Snake soup

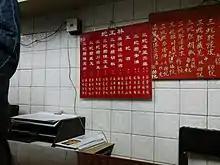
Plaque describing the supposed medicinal qualities of snake products on offer

It is believed in old Chinese medical books that snake soup has a number of medicinal benefits, including the cure of bodily ailments, blood nourishment, improvement of skin quality and increase in one's qi or energy levels. It is also widely believed among the Chinese people that snake soup is a "warming" food, which heats up the body (or gives it yang which can balance the "cooling" yin during the winter season.